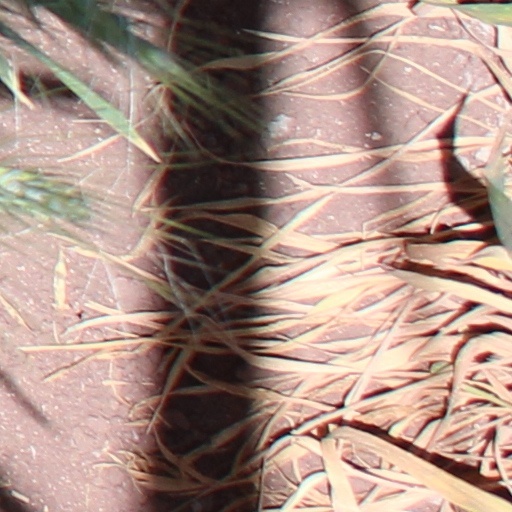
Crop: wheat